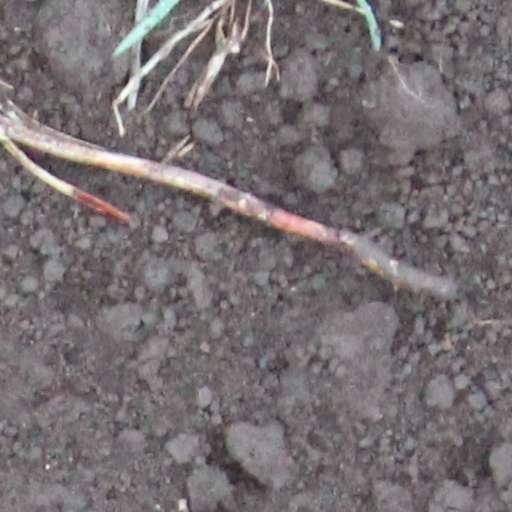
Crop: wheat